Groundwater pollution

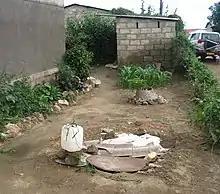
Groundwater pollution in Lusaka, Zambia, where the pit latrine in the background is polluting the shallow well in the foreground with pathogens and nitrate

Groundwater pollution (also called groundwater contamination) occurs when pollutants are released to the ground and make their way into groundwater. This type of water pollution can also occur naturally due to the presence of a minor and unwanted constituent, contaminant, or impurity in the groundwater, in which case it is more likely referred to as contamination rather than pollution. Groundwater pollution can occur from on-site sanitation systems, landfill leachate, effluent from wastewater treatment plants, leaking sewers, petrol filling stations, hydraulic fracturing (fracking) or from over application of fertilizers in agriculture. Pollution (or contamination) can also occur from naturally occurring contaminants, such as arsenic or fluoride. Using polluted groundwater causes hazards to public health through poisoning or the spread of disease (water-borne diseases).